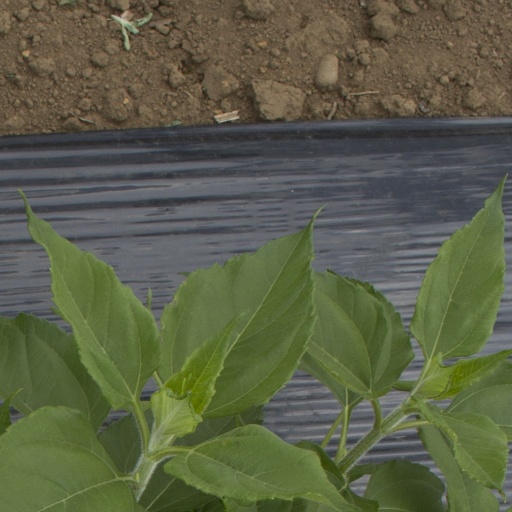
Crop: Jerusalem artichoke